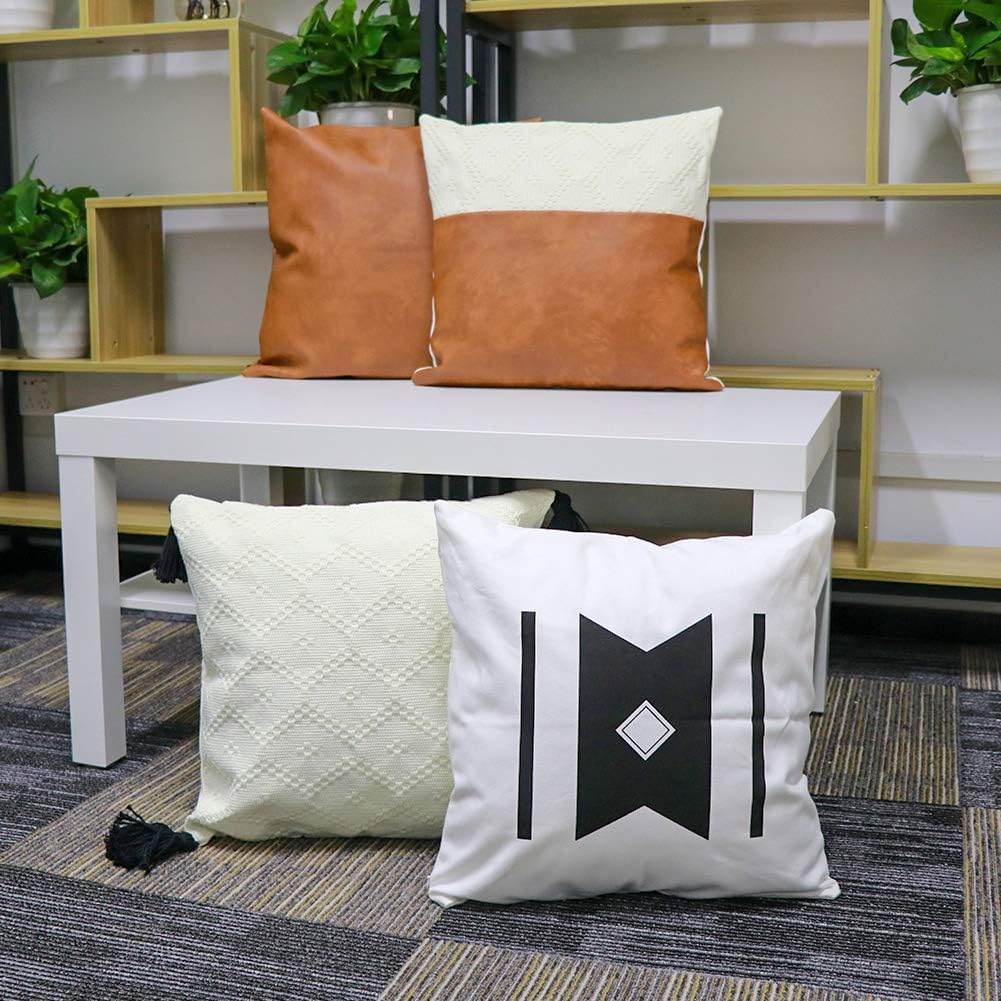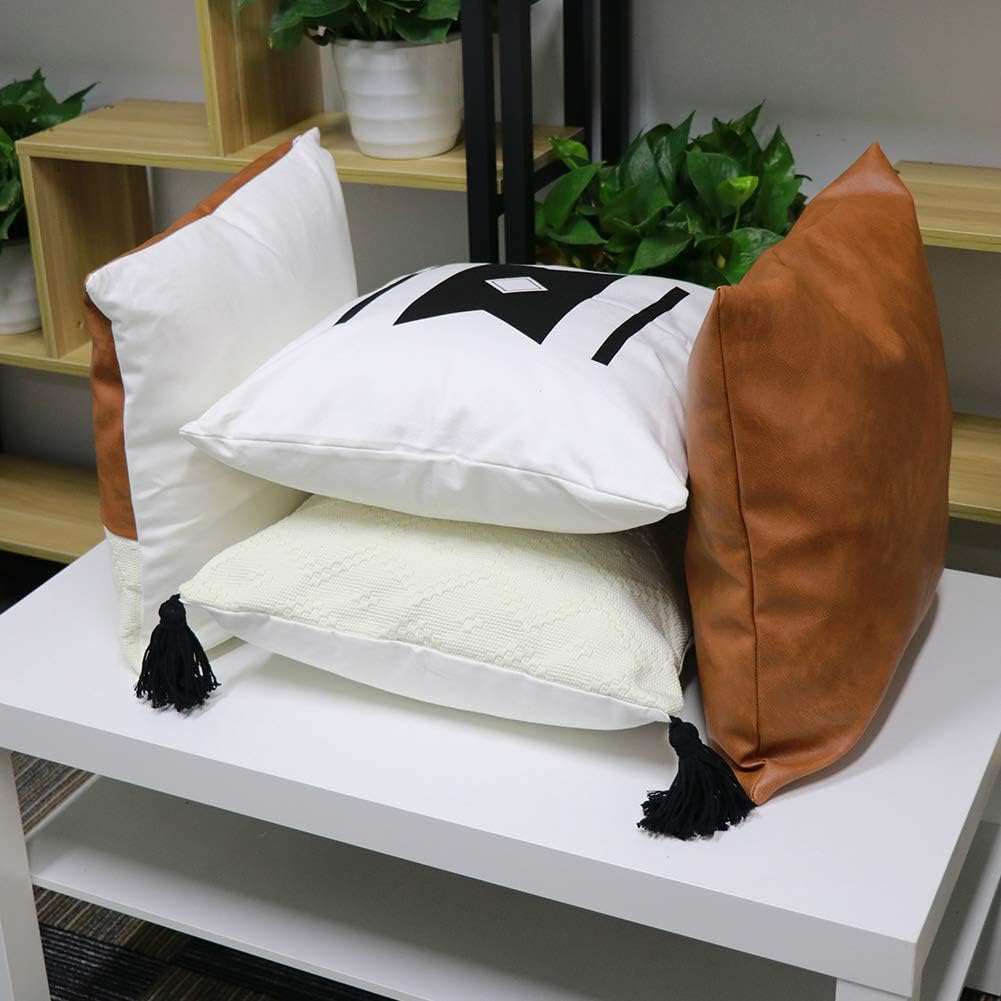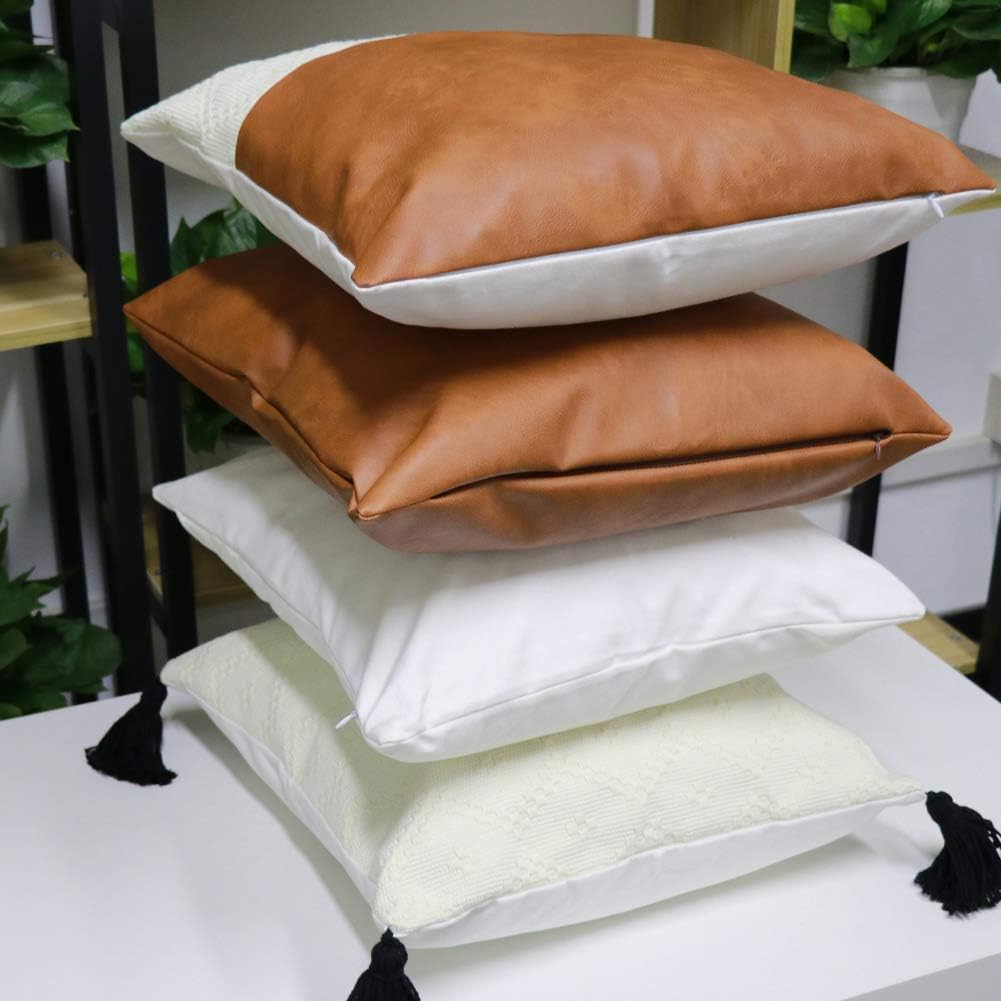
KERIQI Throw Pillow Covers 18x18 Inch Set of 4 Boho Modern Farmhouse Neutral Decorative Pillowcases Faux Leather and Cotton Cushion Case for Couch, Bed, Home Decor
Category: Amazon Home
Packing List: 4pcs Pillow Covers (Blending bohemian textures pillowcase and are ideal for decorating rooms in every corner of the house. Adds a stylish touch in your bedroom, living room, guest room, and bay window to fresh up your home)
Features: You will get 4 bohemian pillow covers, 1 brown faux leather case, 1 bohemian throw pillow with black tassels, 1 Splicing farmhouse pillow covers, 1 black and white throw pillows. (without a pillow, insert, and any filler). Each pillow cover measures 18 x 18 inches, fits standard throw pillows, and tactile and visually comfortable. Furthermore, their simple yet unique designs add a touch of beauty to any space | Durable and comfortable: Each pillow cover has a stunning aesthetic effect and unparalleled quality and artistry. Made with 100% safe materials such as cotton and faux leather. The zipper has reinforced stitches, so it is not easy to damage and has long-lasting performance. | Perfect decoration: these pillow covers can add a sense of design to your home decoration, make the old home have a new look, can add beauty to any area, and the neutral pillow case design will stay stylish, elegant, classic, no need for frequent replacements, economical. | Exquisite gift: This pillowcase set makes a perfect gift for mom, wife, friends, loved ones, newlyweds. In addition, it is also an excellent gift for important events such as graduation, birthday, housewarming, etc. Due to the neutral design, it can be applied to your home of any style. | Service guarantee: We create well-designed pillow covers with reasonable prices and high-end quality. If you are not satisfied with the pillow sets, please feel free to contact us, we offer a no-questions replacement or refund full of the money-back guarantee. Please note that the pillow inserts are NOT included